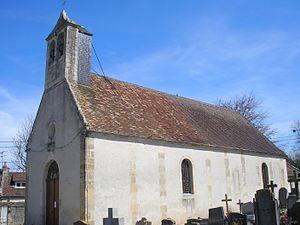
Sallenelles (Normandie, France). L'église de l'Assomption-de-Notre-Dame.
Sallenelles est une commune française, située dans le département du Calvados en région Normandie, à proximité de l'agglomération de Caen, situé sur l'estuaire de l'Orne. Elle a une superficie de 1,25 km², et est peuplée de 294 habitants.